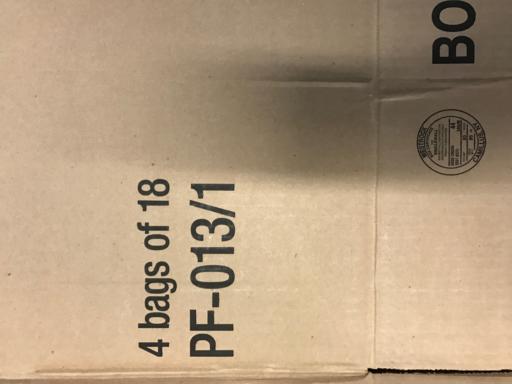
Label: cardboard